Vasudev V. Shenoy

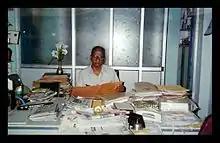
Mr. V.V. Shenoy at SIGB

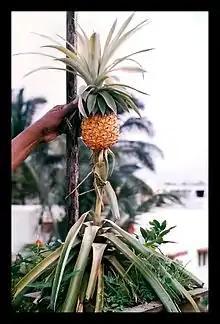
Pineapple grown in a small pot atop the terrace garden

"Students' Information & Guidance Bureau" or SIGB was founded by Vasudev V Shenoy in the year 1968. He was approx 28 years old when he started the institution. Located at Shanivar Khoot, Kakatives in Belgaum City, this Institution provides guidance, detailed information of various courses available at various universities, apprenticeship available at private industrial sectors, scholarships provided by various institutions, government job opportunities, detailed information of banking, LIC and other such examinations, competitive exams, engineering and medical education facilities, job opportunities available for the youth and many other such information in and around Belgaum city and North Karnataka. The institution also had a branch office at Tilakwadi, Belgaum for over 30 years which was later closed in 2006 as he preferred concentrating and personally attending to and devoting his time at one place at the head office. This Institution is not a Government run office, Employment Exchange, University Branch office/Agency or any other Institute but a private run Institution for the well-being of the students.